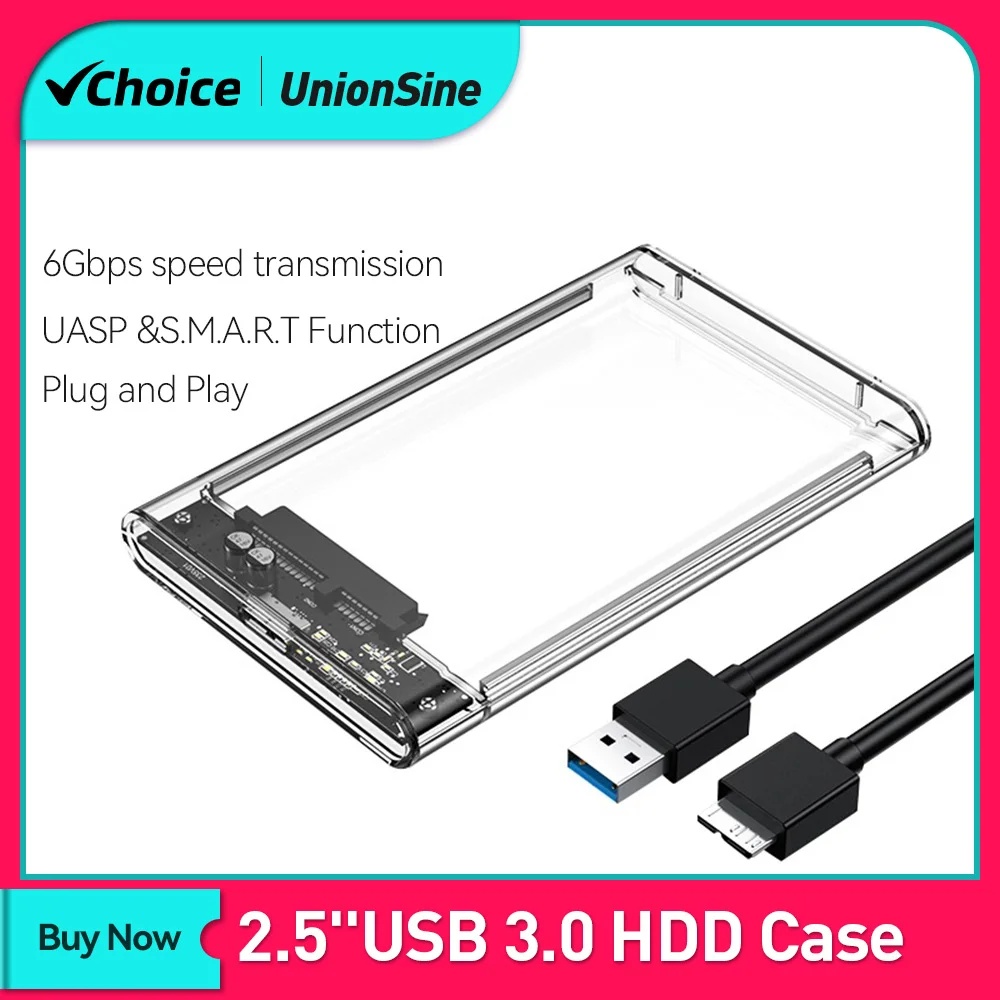
UnionSine MicroB USB3.0 2.5inch External Storage HDD Case SATA 5Gbps
Brand: Aliexpress
Category: Electronics > Electronics Accessories > Computer Components > Storage Devices > Hard Drive Accessories > Hard Drive Enclosures & Mounts